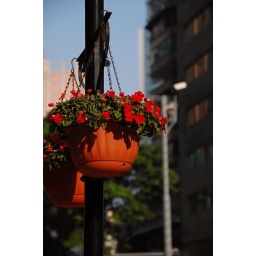
These pots of flowers can be seen all over Macau's streets giving it a European touch